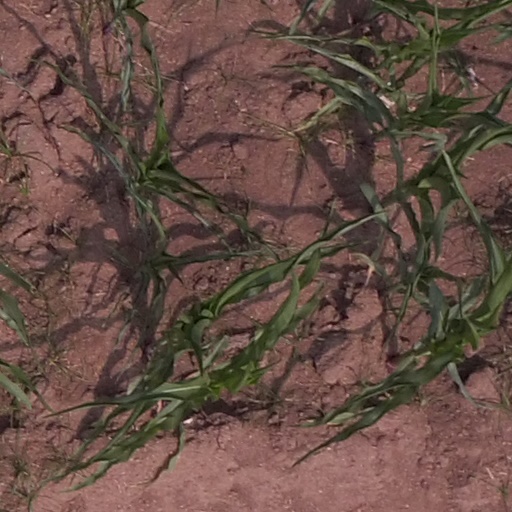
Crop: maize; corn